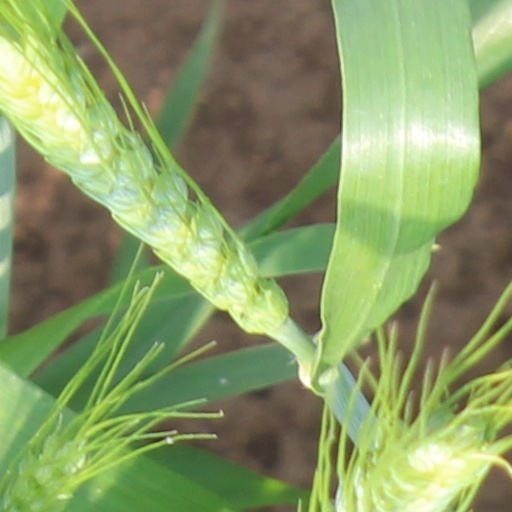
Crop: wheat